Karan Dewan

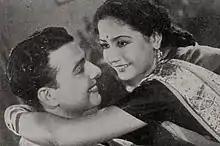
Meena Kumari and Karan Dewan in "Piya Ghar Aja" (1948)

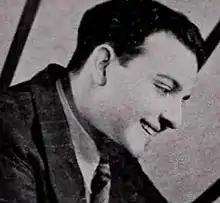
Karan Dewan in "Mitti Ke Khiloune" (1948)

Dewan started his film career with the role of Puran in "Puran Bhagat" in Punjabi in 1939 in Calcutta. It was produced by Raisaheb Sukhlal Karnani and directed by Roop K. Shorey's father R. L. Shorey. His second film "Mera Maahi" (1941) was also a Punjabi film, directed by Shankar Mehta at Lahore and starring Ragini and Manorama. This was the movie in which he sang songs for the first time in the movies under the baton of legendary music director Shyam Sunder. Later, in "Rattan", he sang for the first time in Hindi movies for Naushad. B. R. Chopra, then working as a film journalist in Lahore, helped Karan Dewan to get in touch with Devika Rani, who invited Dewan to come to Bombay. When this did not help Dewan get films, he taught "Urdu pronunciation to actors and actresses".